Raster graphics

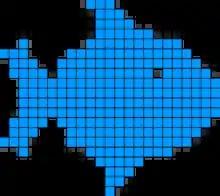
A simple raster graphic

The fundamental strategy underlying the raster data model is the tessellation of a plane, into a two-dimensional array of squares, each called a "cell" or "pixel" (from "picture element"). In digital photography, the plane is the visual field as projected onto the image sensor; in computer art, the plane is a virtual canvas; in geographic information systems, the plane is a projection of the Earth's surface. The size of each square pixel, known as the "resolution" or "support", is constant across the grid.